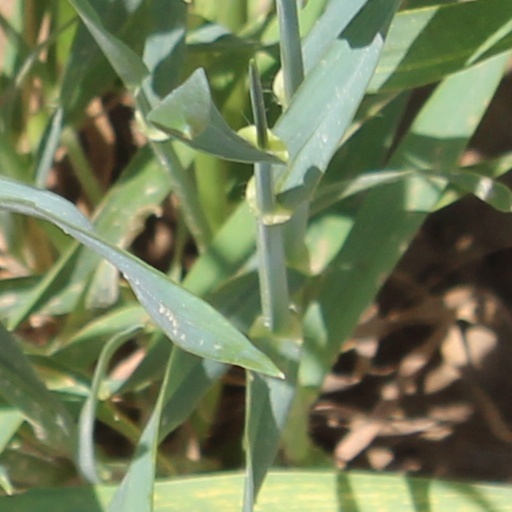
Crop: wheat